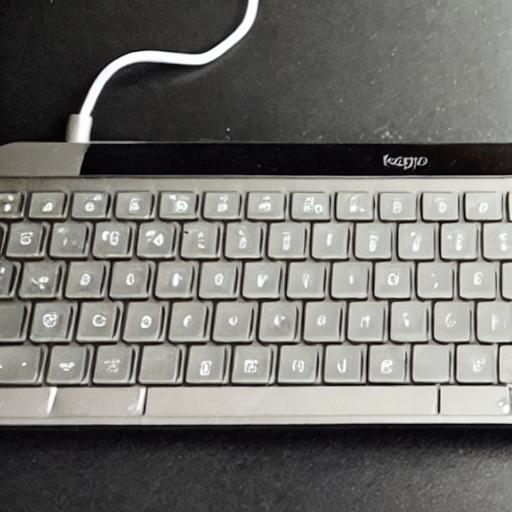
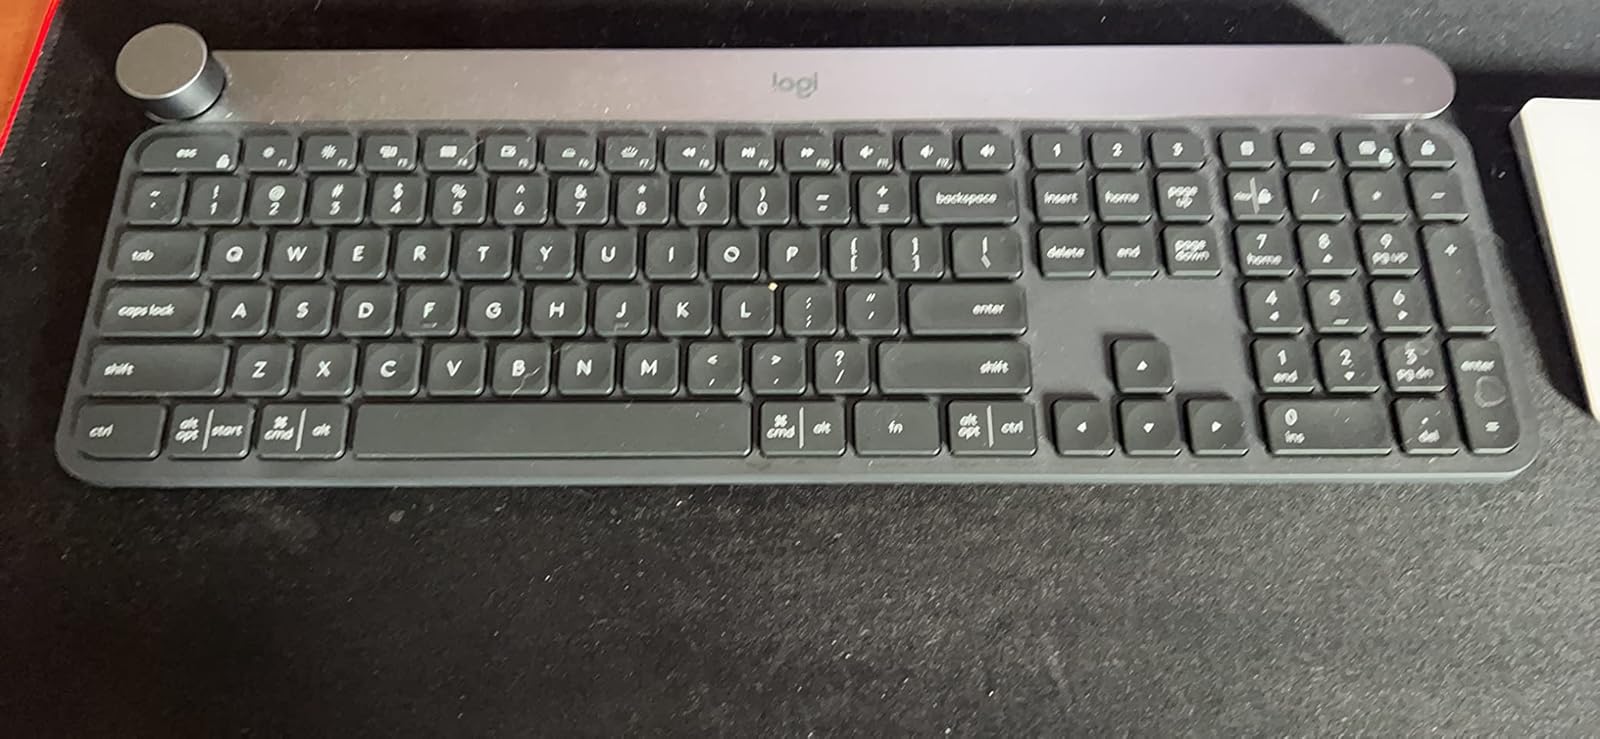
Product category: keyboard
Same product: no